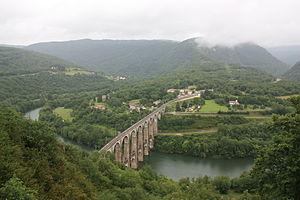
Viaduc de Cize-Bolozon